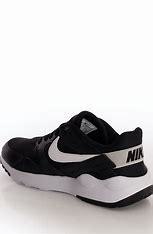
Brand: Nike
Model: LD Victory